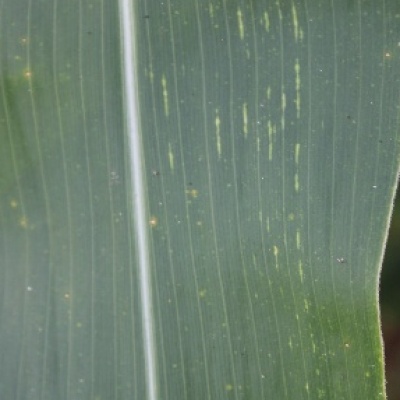
Label: Corn_(Maize)___Leaf_Spot